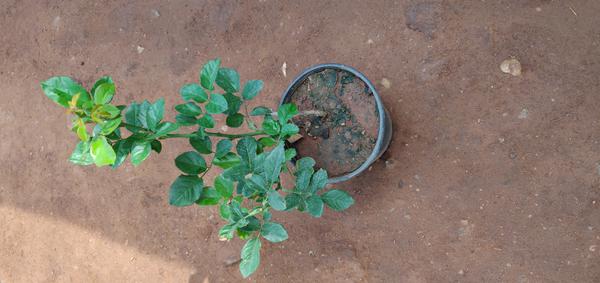
Plant: Rose